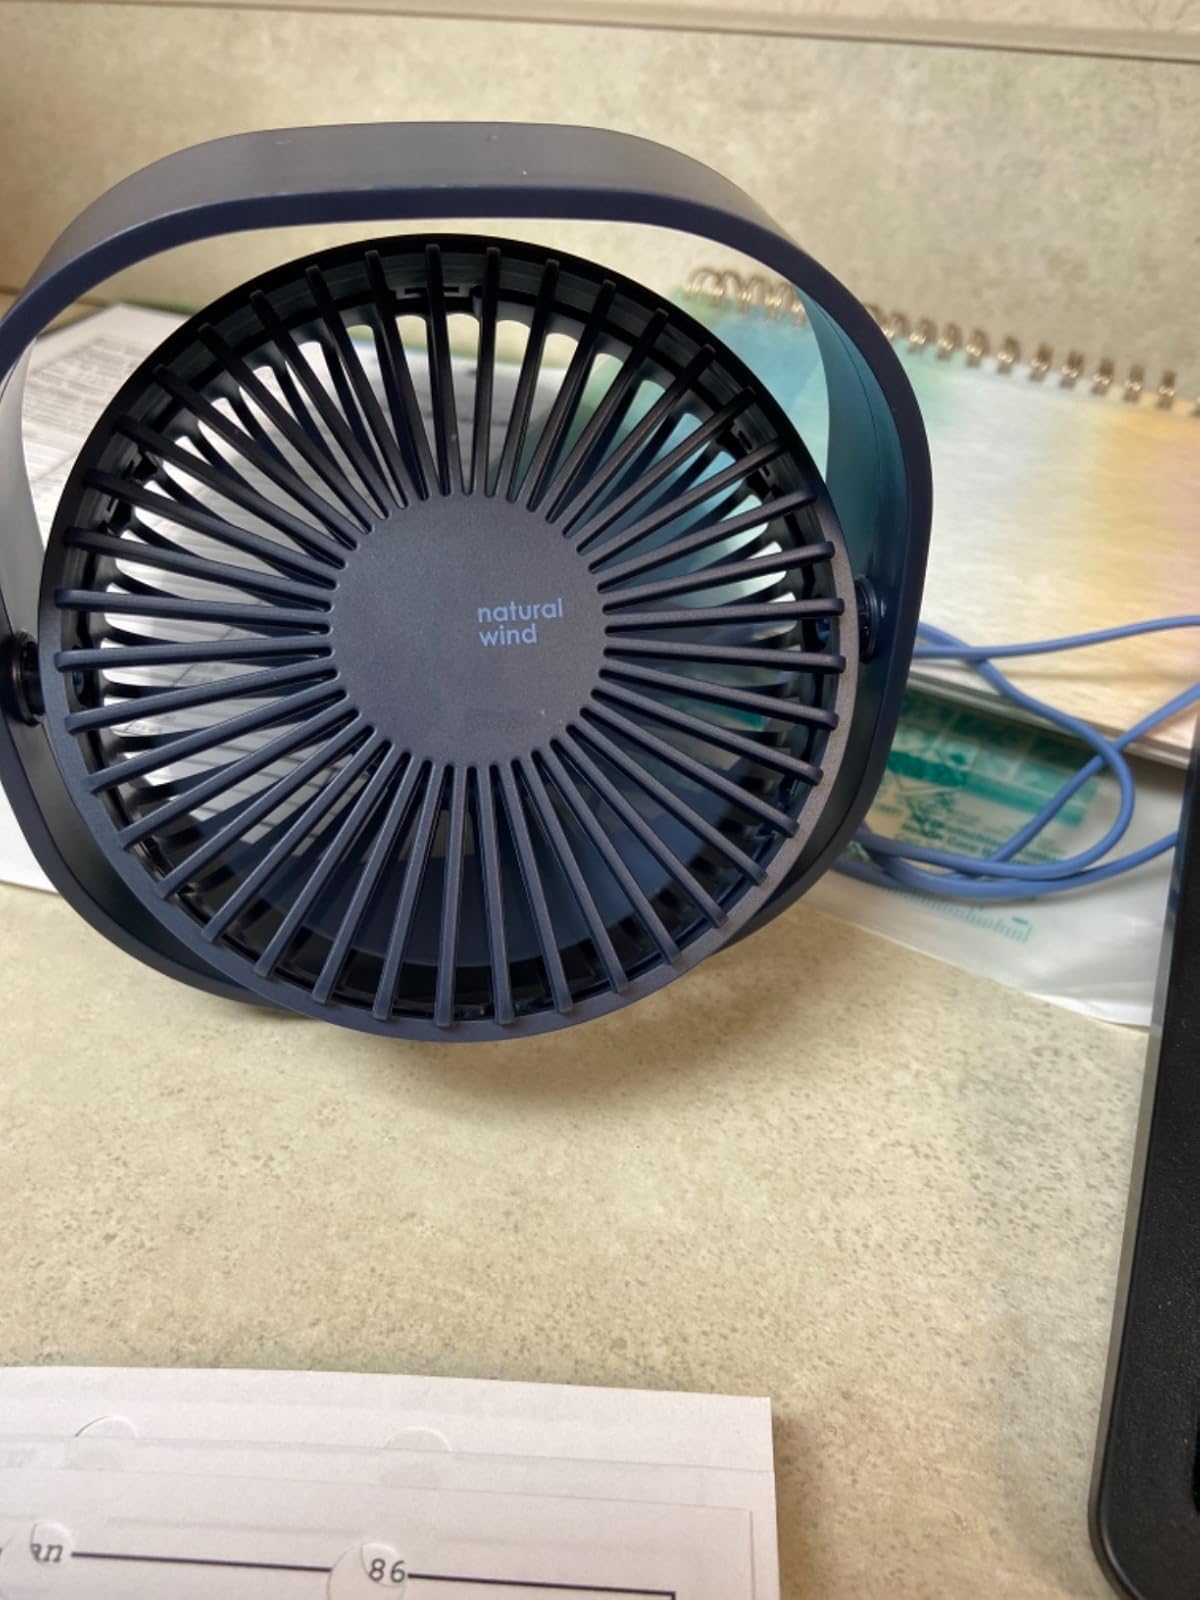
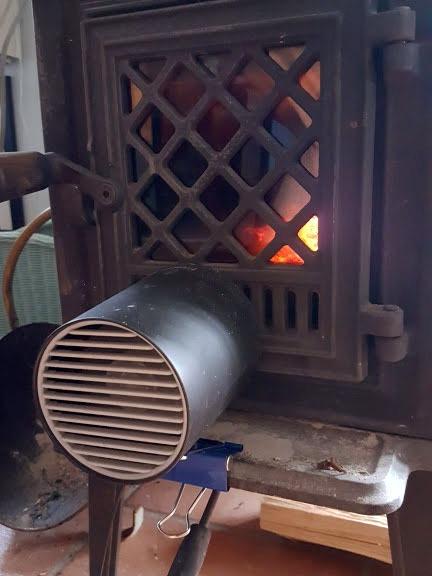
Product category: fan
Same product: no